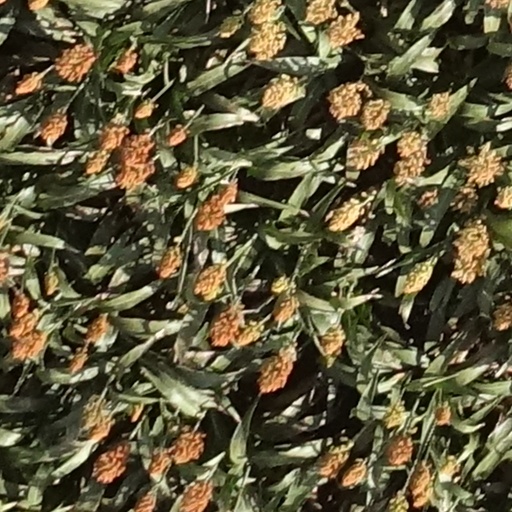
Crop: sorghum